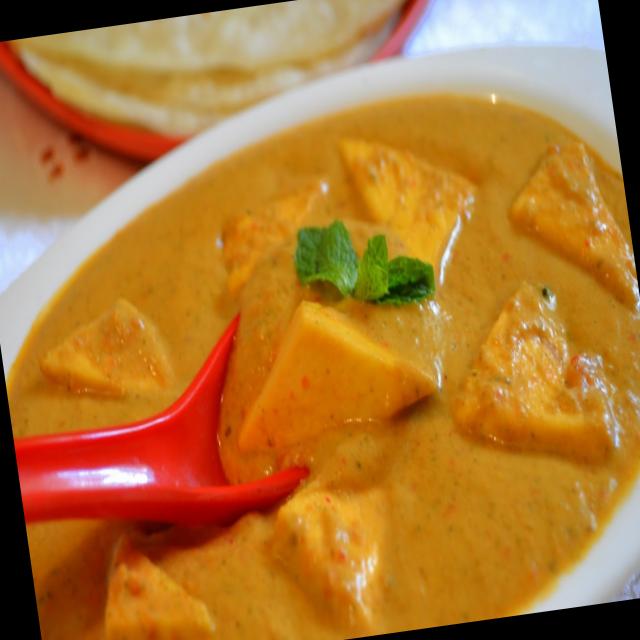
Dish: shahi_paneer